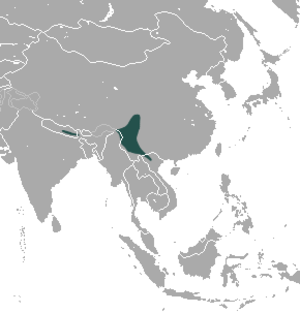
Cette liste commentée recense la mammalofaune de l'Inde et des îles asiatiques appartenant à l'Inde par genre, famille et ordre.